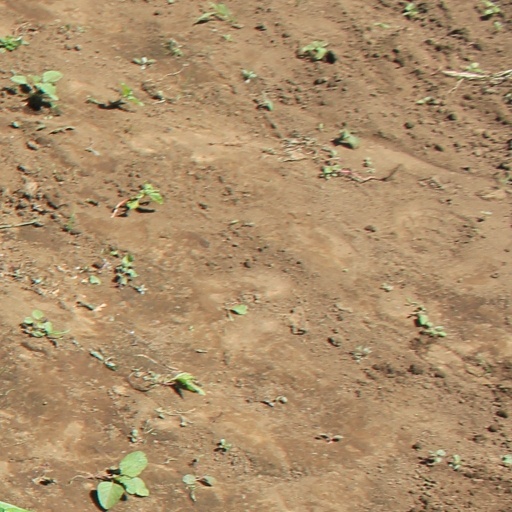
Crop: soybean